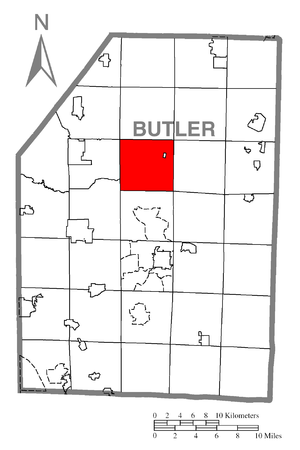
Clay Township est un township, situé dans le comté de Butler, aux États-Unis. En 2010, il comptait une population de 2 703 habitants.